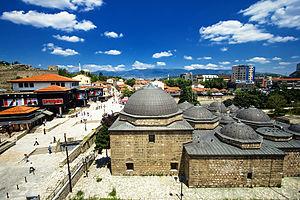
En Macédoine du Nord, la distinction entre une ville et un village n'est pas liée au nombre d'habitants ; le terme « ville » est une question de statut officiel, obtenu au cours de l'histoire et, plus récemment, par décision administrative. C'est ainsi que certaines « villes » sont faiblement peuplées, tandis que certains « villages » possèdent une population importante.
Le vieux bazar de Skopje est le plus grand bazar des Balkans en dehors d'Istanbul. Il se trouve au nord du centre-ville de Skopje, capitale de la Macédoine du Nord, à proximité du Vardar. Le bazar est le seul quartier ancien de la ville à avoir largement survécu au tremblement de terre de 1963.
Le Hammam Daout Pacha est un ancien hammam de Skopje, capitale de la Macédoine du Nord. Il se trouve à l'entrée du vieux bazar. Il a été construit entre 1468 et 1497, la date précise étant inconnue.